Hubert Sielecki

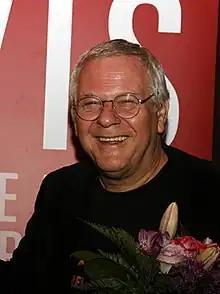
Hubert Sielecki, at the VIS Vienna Independent Shorts 2009

Hubert Sielecki (born 6 November 1946 in Rosenbach, Carinthia) is an Austrian artist, primarily known for his animated films.